Enderby Island

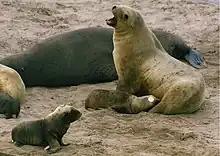
A New Zealand sea lion nursing on the beach

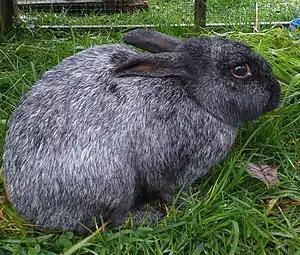
Enderby Island Rabbit

Enderby Island was cleared of introduced species, such as cattle, pig, rabbit and rat in 1994, and by 2015 the abundance of wildlife was notable compared with Auckland Island. The island is part of the Auckland Island group Important Bird Area (IBA), identified as such by BirdLife International because of the significance of the group as a breeding site for several species of seabirds as well as the endemic Auckland shag, Auckland teal and Auckland snipe.